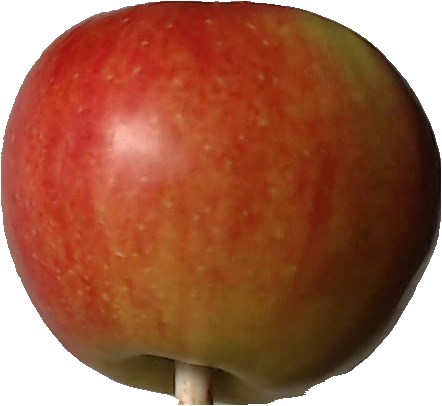
Label: apple_red_2